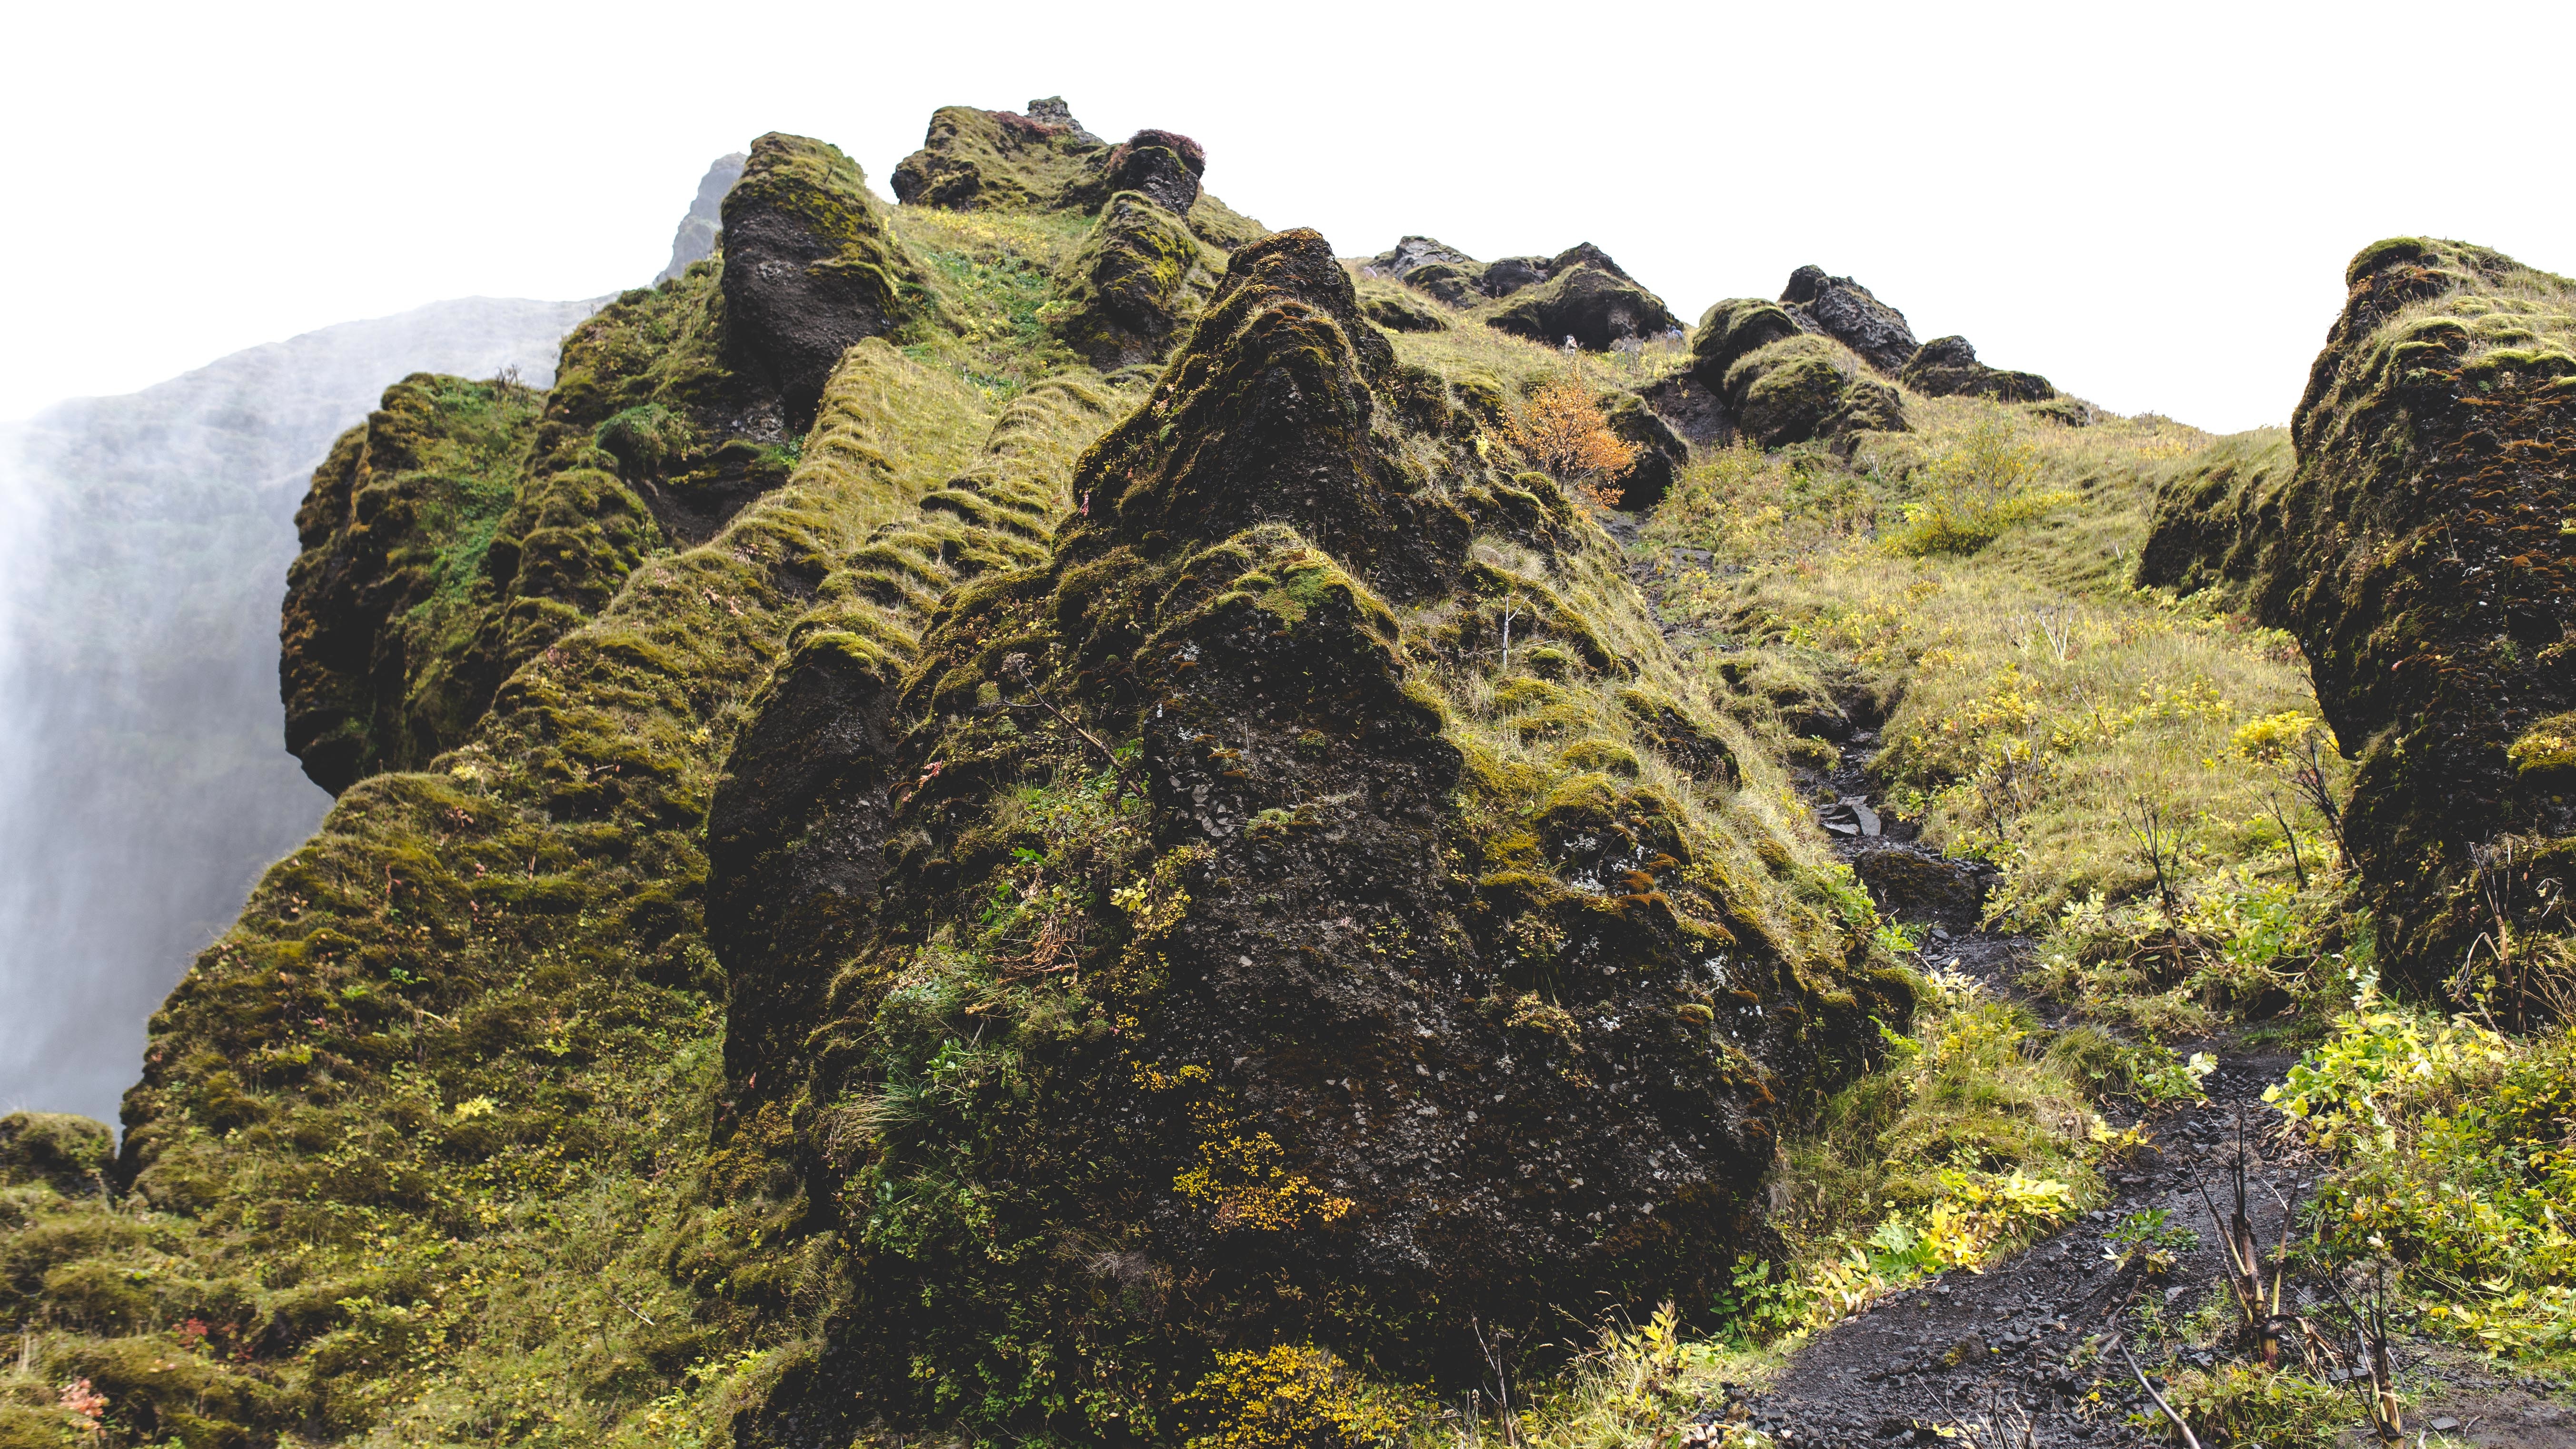
rock, mountain, hill, formation, cliff, terrain, ridge, summit, geology, outcrop, boulder, plateau, ecosystem, bedrock, mountainous landforms, geological phenomenon